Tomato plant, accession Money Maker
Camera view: vertical (180 deg); turntable rotation: 120 degrees
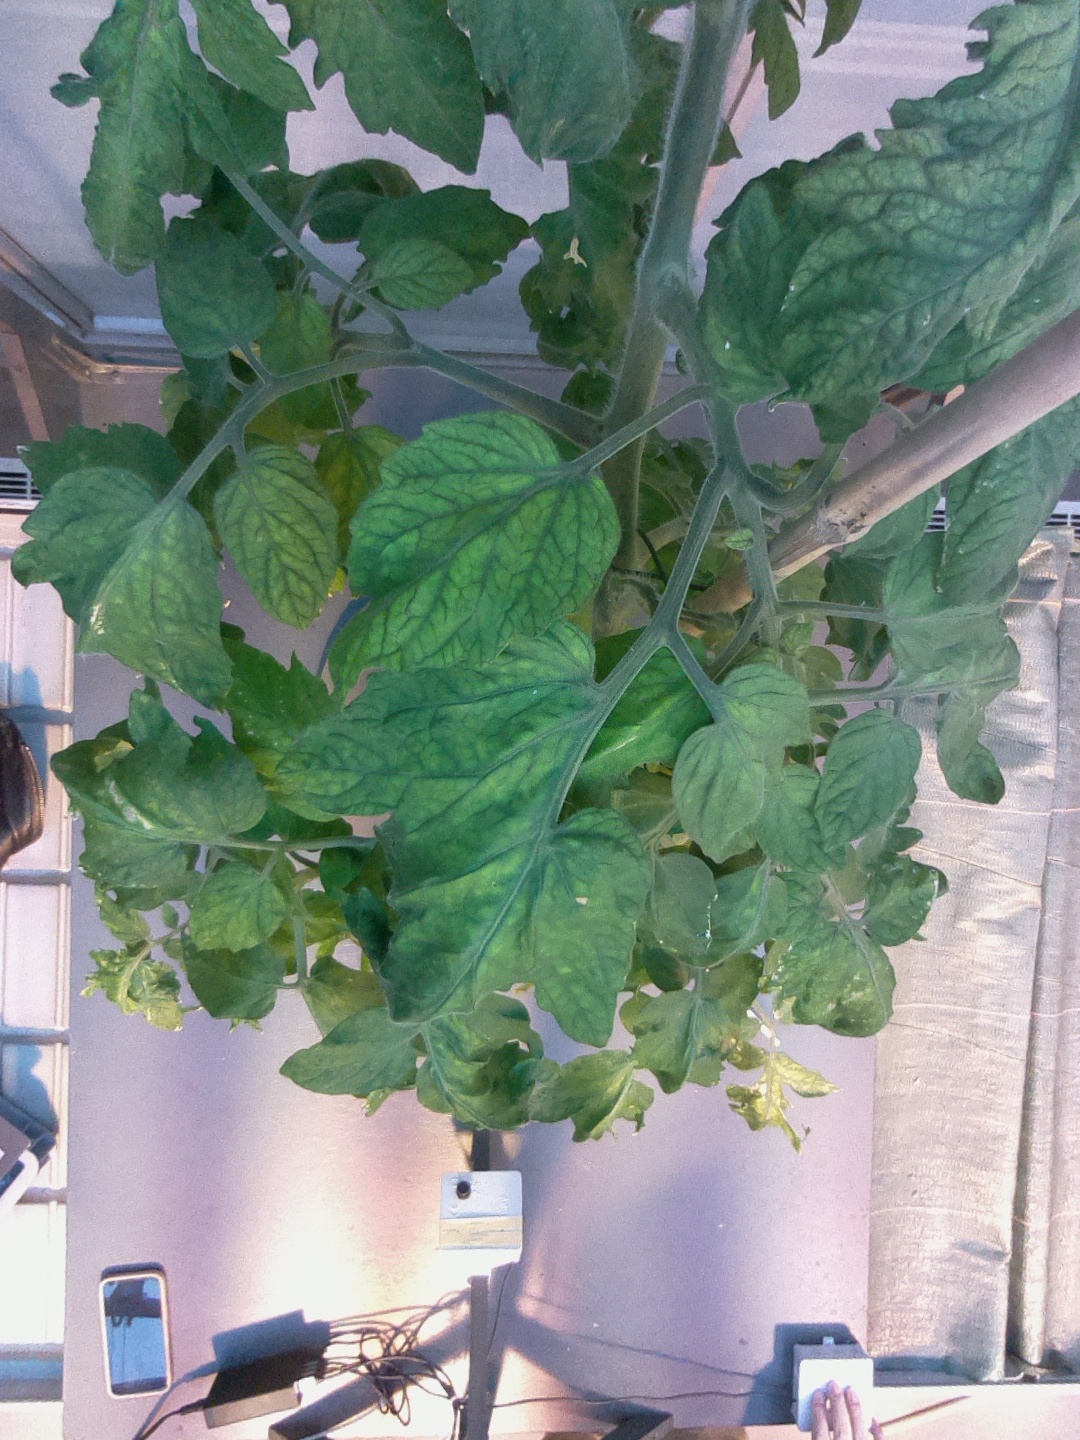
BBCH growth stage 70: Fruits at the main stem or branches visibles